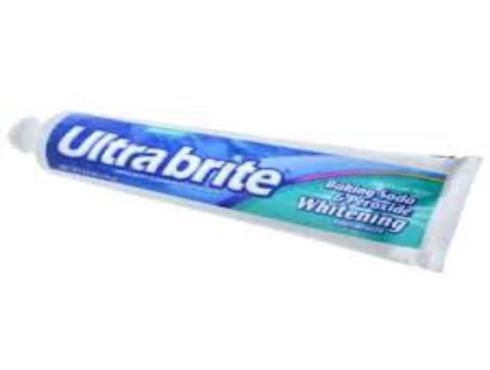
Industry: Medical